2019 European Diving Championships

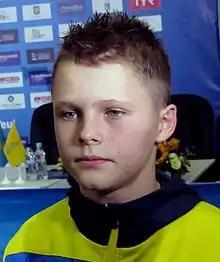
13 years old Ukrainian Oleksiy Sereda became the youngest ever Europe champion

The trophy is assigned to the nation with most points gained by the top 12 athletes or teams in each event. Russia won the title with 258 points, while the previous Trophy's winner and host Ukraine finished at fourth place.